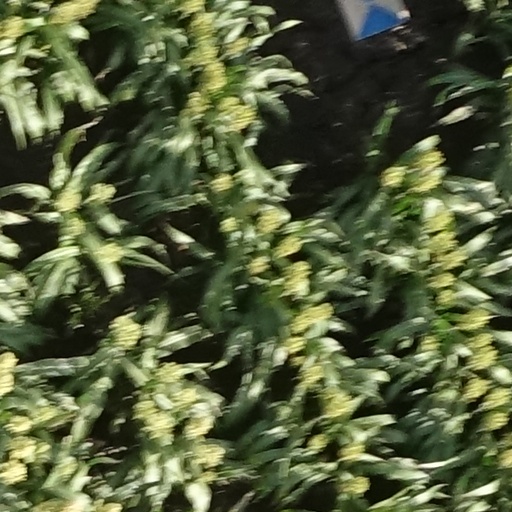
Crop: sorghum